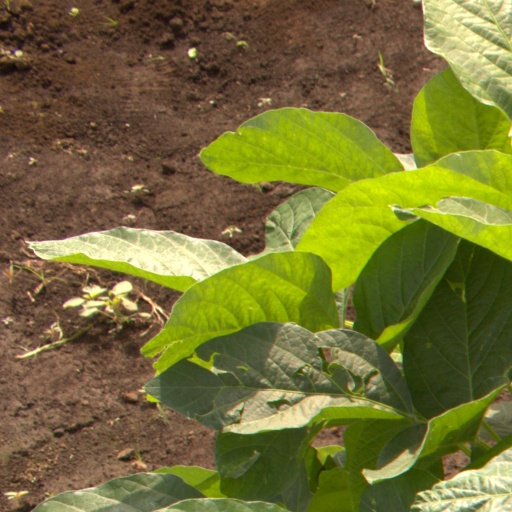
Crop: soybean